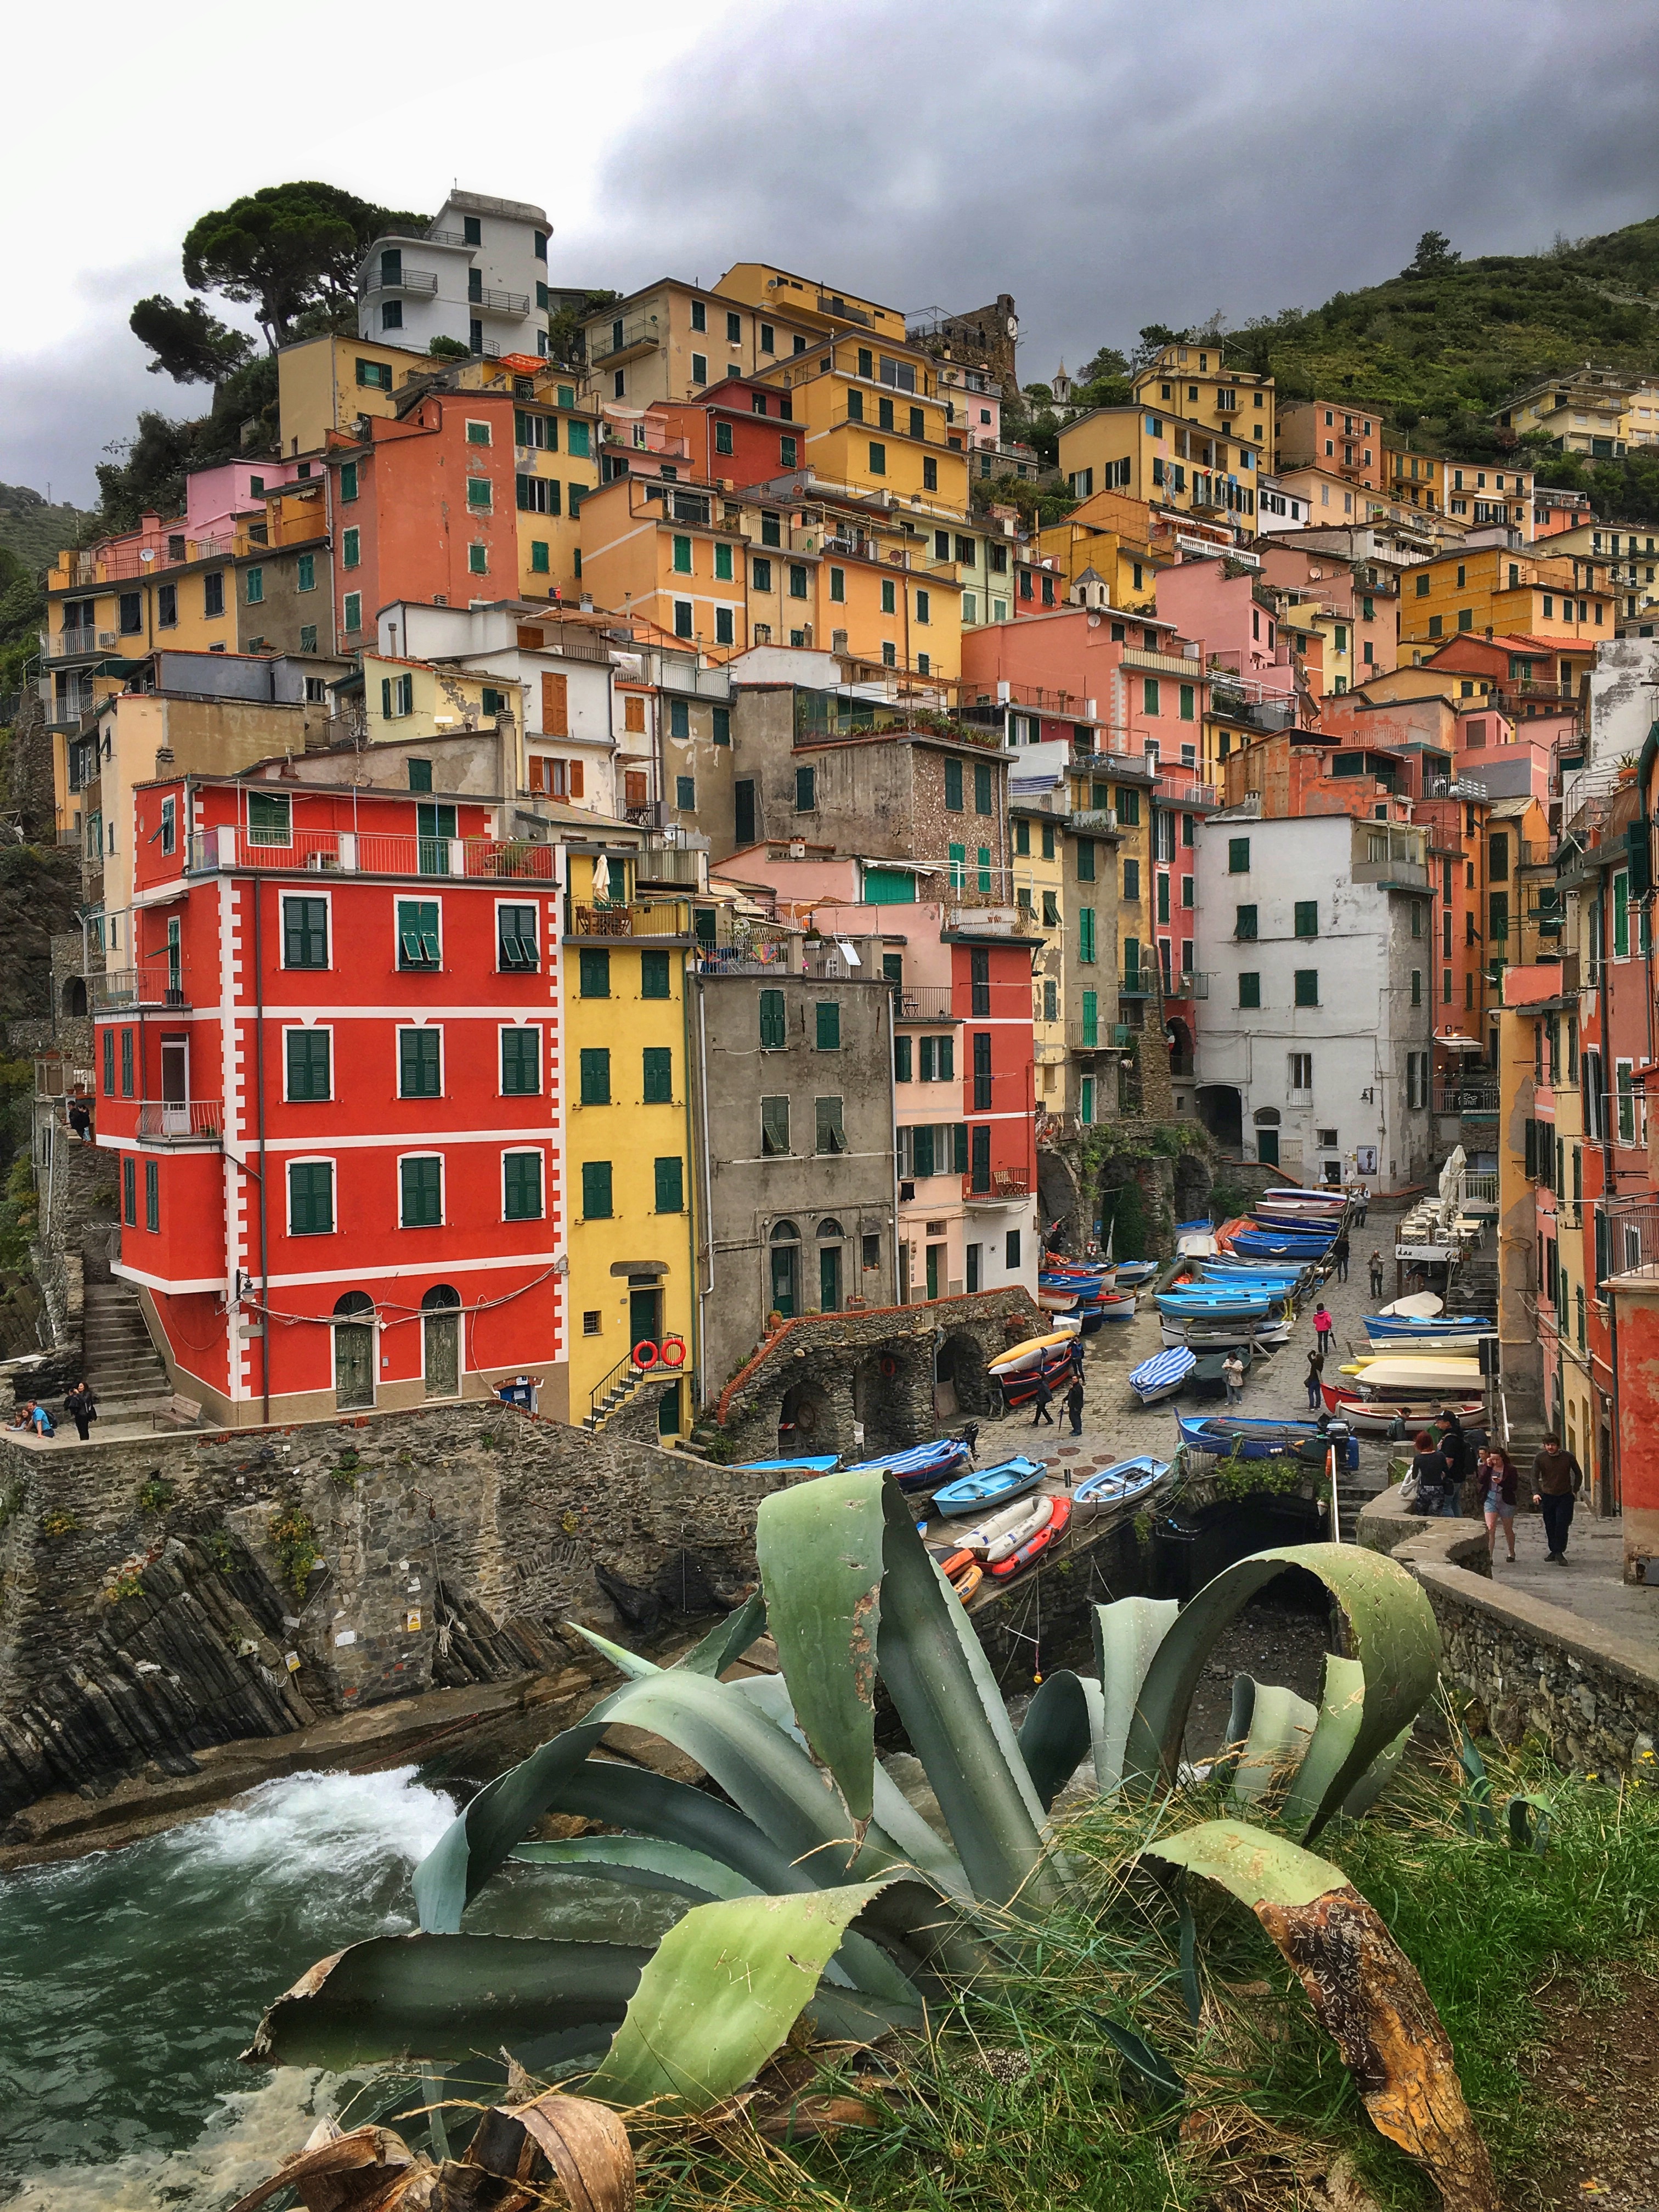
sea, coast, town, city, river, cityscape, village, italy, waterway, manarola, neighbourhood, cinque terre, urban area, riomaggiore, residential area, human settlement, la spezia, vernassa